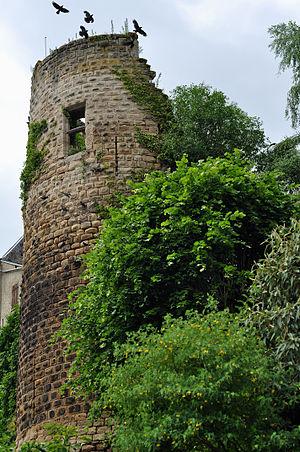
C'est à BOURBON l 'ARCHAMBAULT, (France), montrant les pierres d'une tour d'enceinte de la forteresse médiévale, que cette photo est prise . Nous pouvons y voir une vingtaine de choucas. Nous sommes en juin 2013.
Le Choucas des tours, aussi appelé corbeau choucas, choucas ou corneille des clochers, est une espèce d'oiseaux de la famille des corvidés.